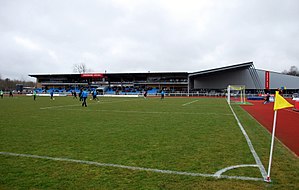
Skive Stadion
Skive Stadion
Skive Stadion (Sparbank Arena) er hjemmebane for Skive IK. Her ved en 1. divisionskamp imellem Skive og Blokhus FC. Bygningen til højre er atletikhallen.
Skive Stadion er et dansk fodboldstadion, der er beliggende i Skive. Der er 523 overdækkede siddepladserpå tribunen.